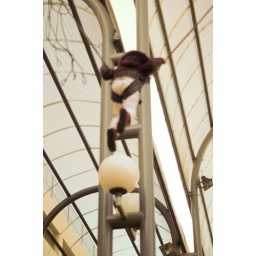
Young girl flying high above Wollongong Mall